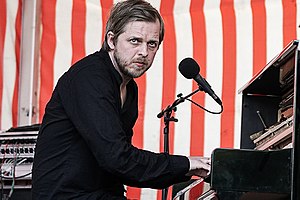
Teitur Lassen
Teitur Lassen 2017.